Guy Cordon

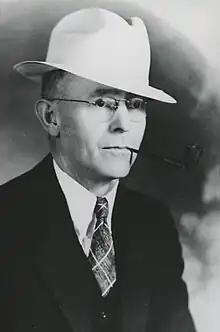
Cordon in 1944

Guy F. Cordon (April 24, 1890June 8, 1969) was an American author, politician and lawyer from the state of Oregon. A native of Texas, he served in the Army during World War I and later was the district attorney of Douglas County in Southern Oregon. A Republican, he was appointed and later won election to the United States Senate, serving in office from 1944 to 1955.